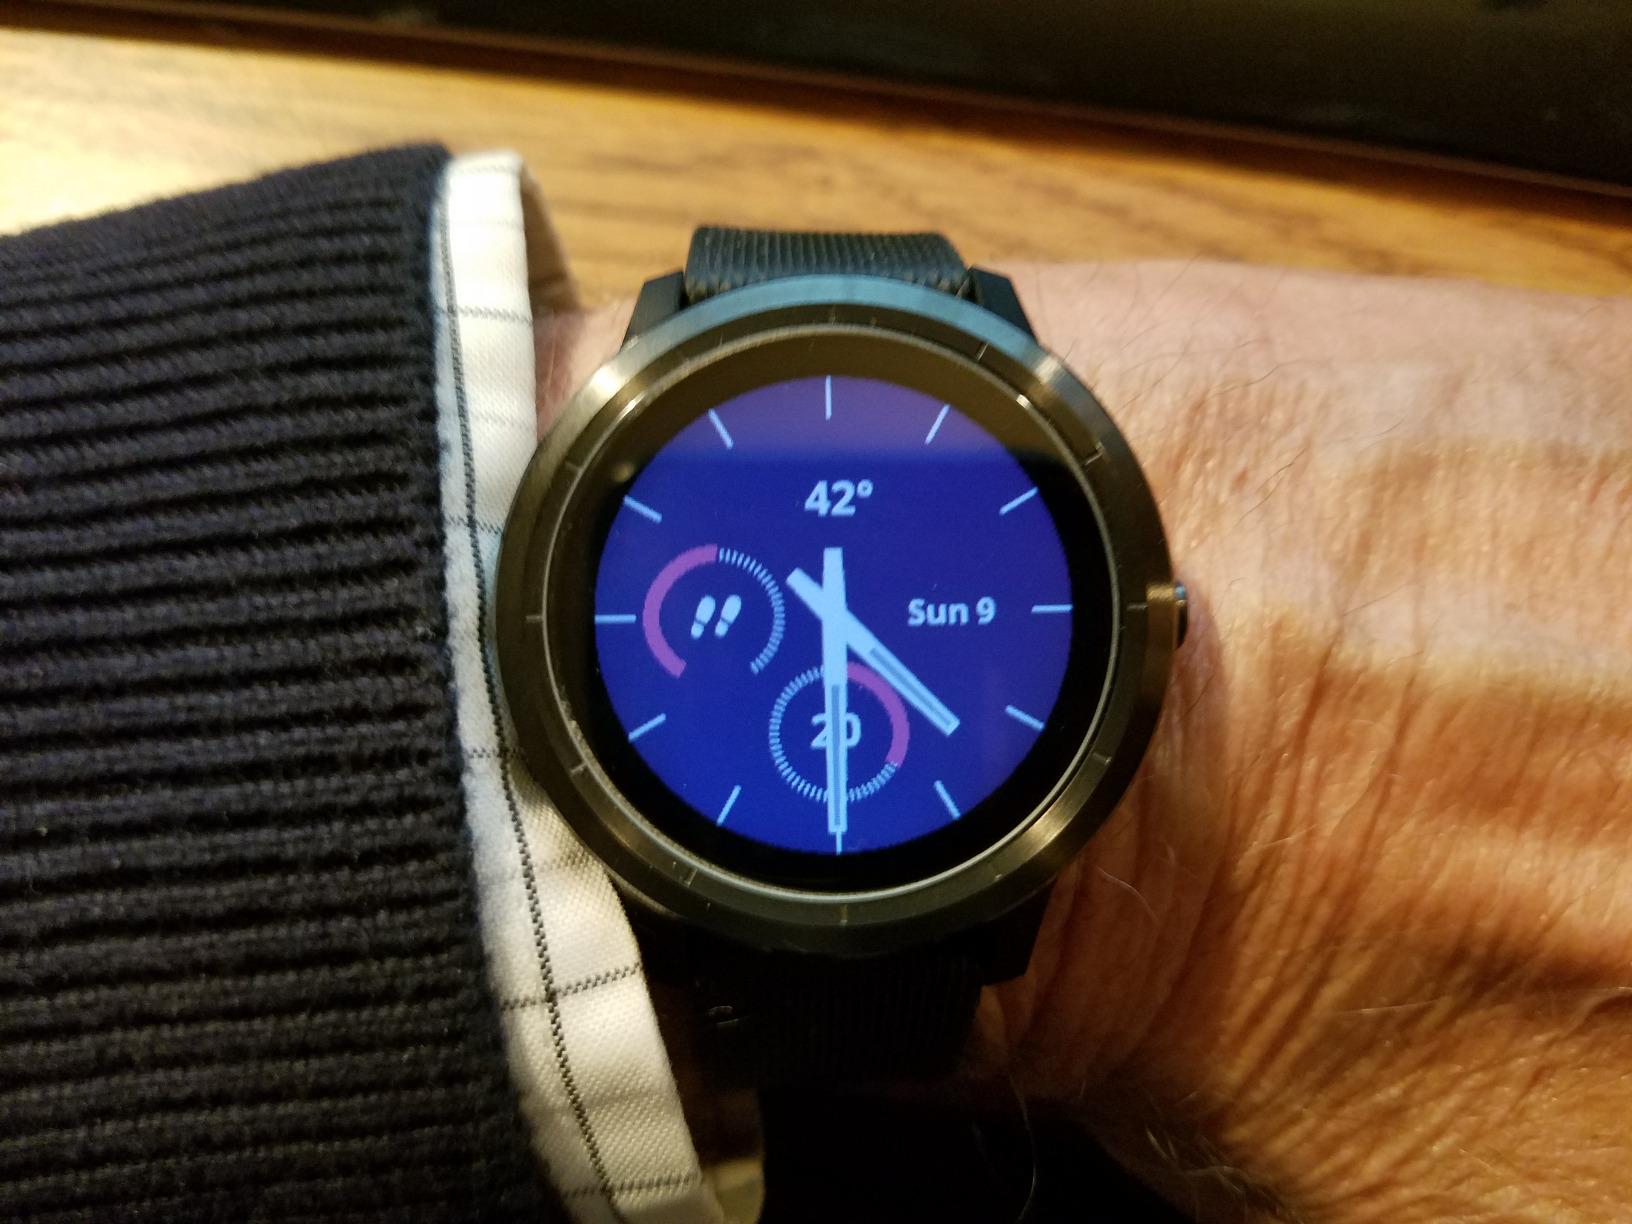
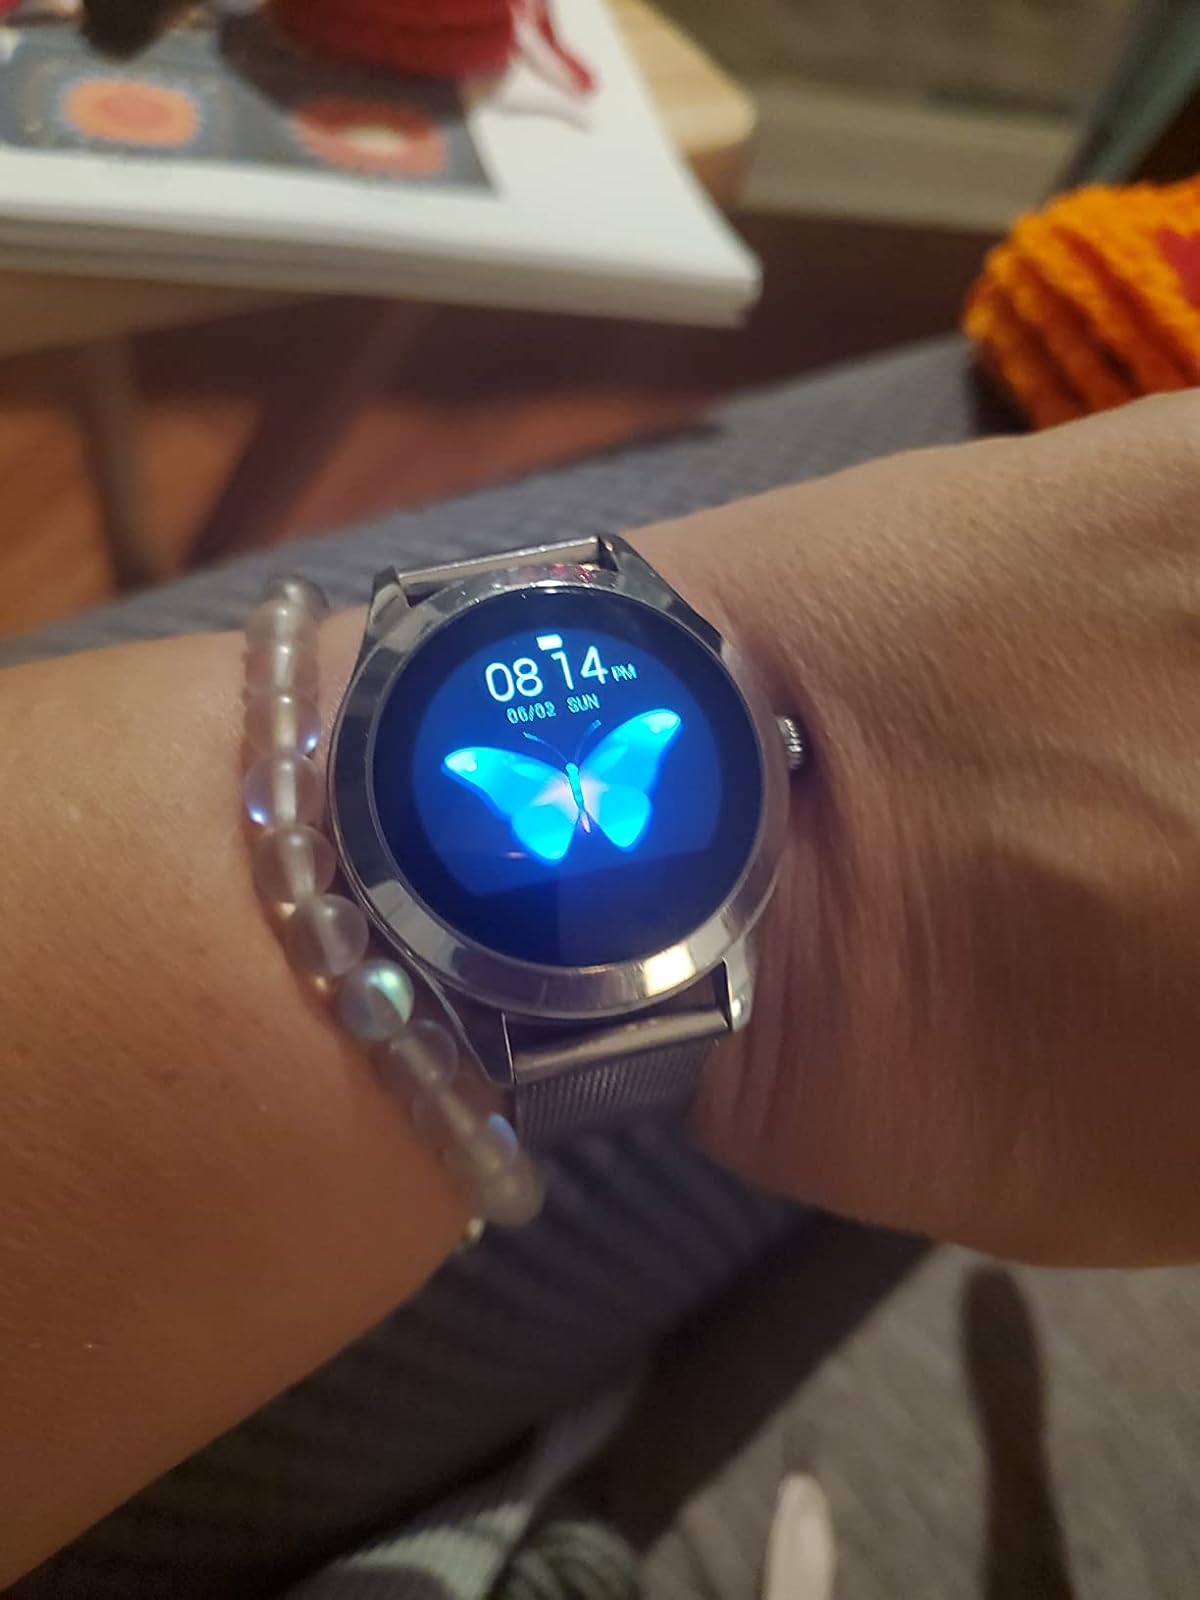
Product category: smartwatch
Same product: no